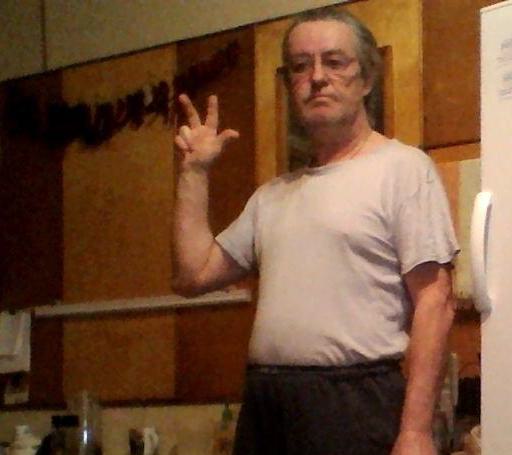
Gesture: three2